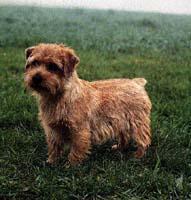
Norfolk_terrier